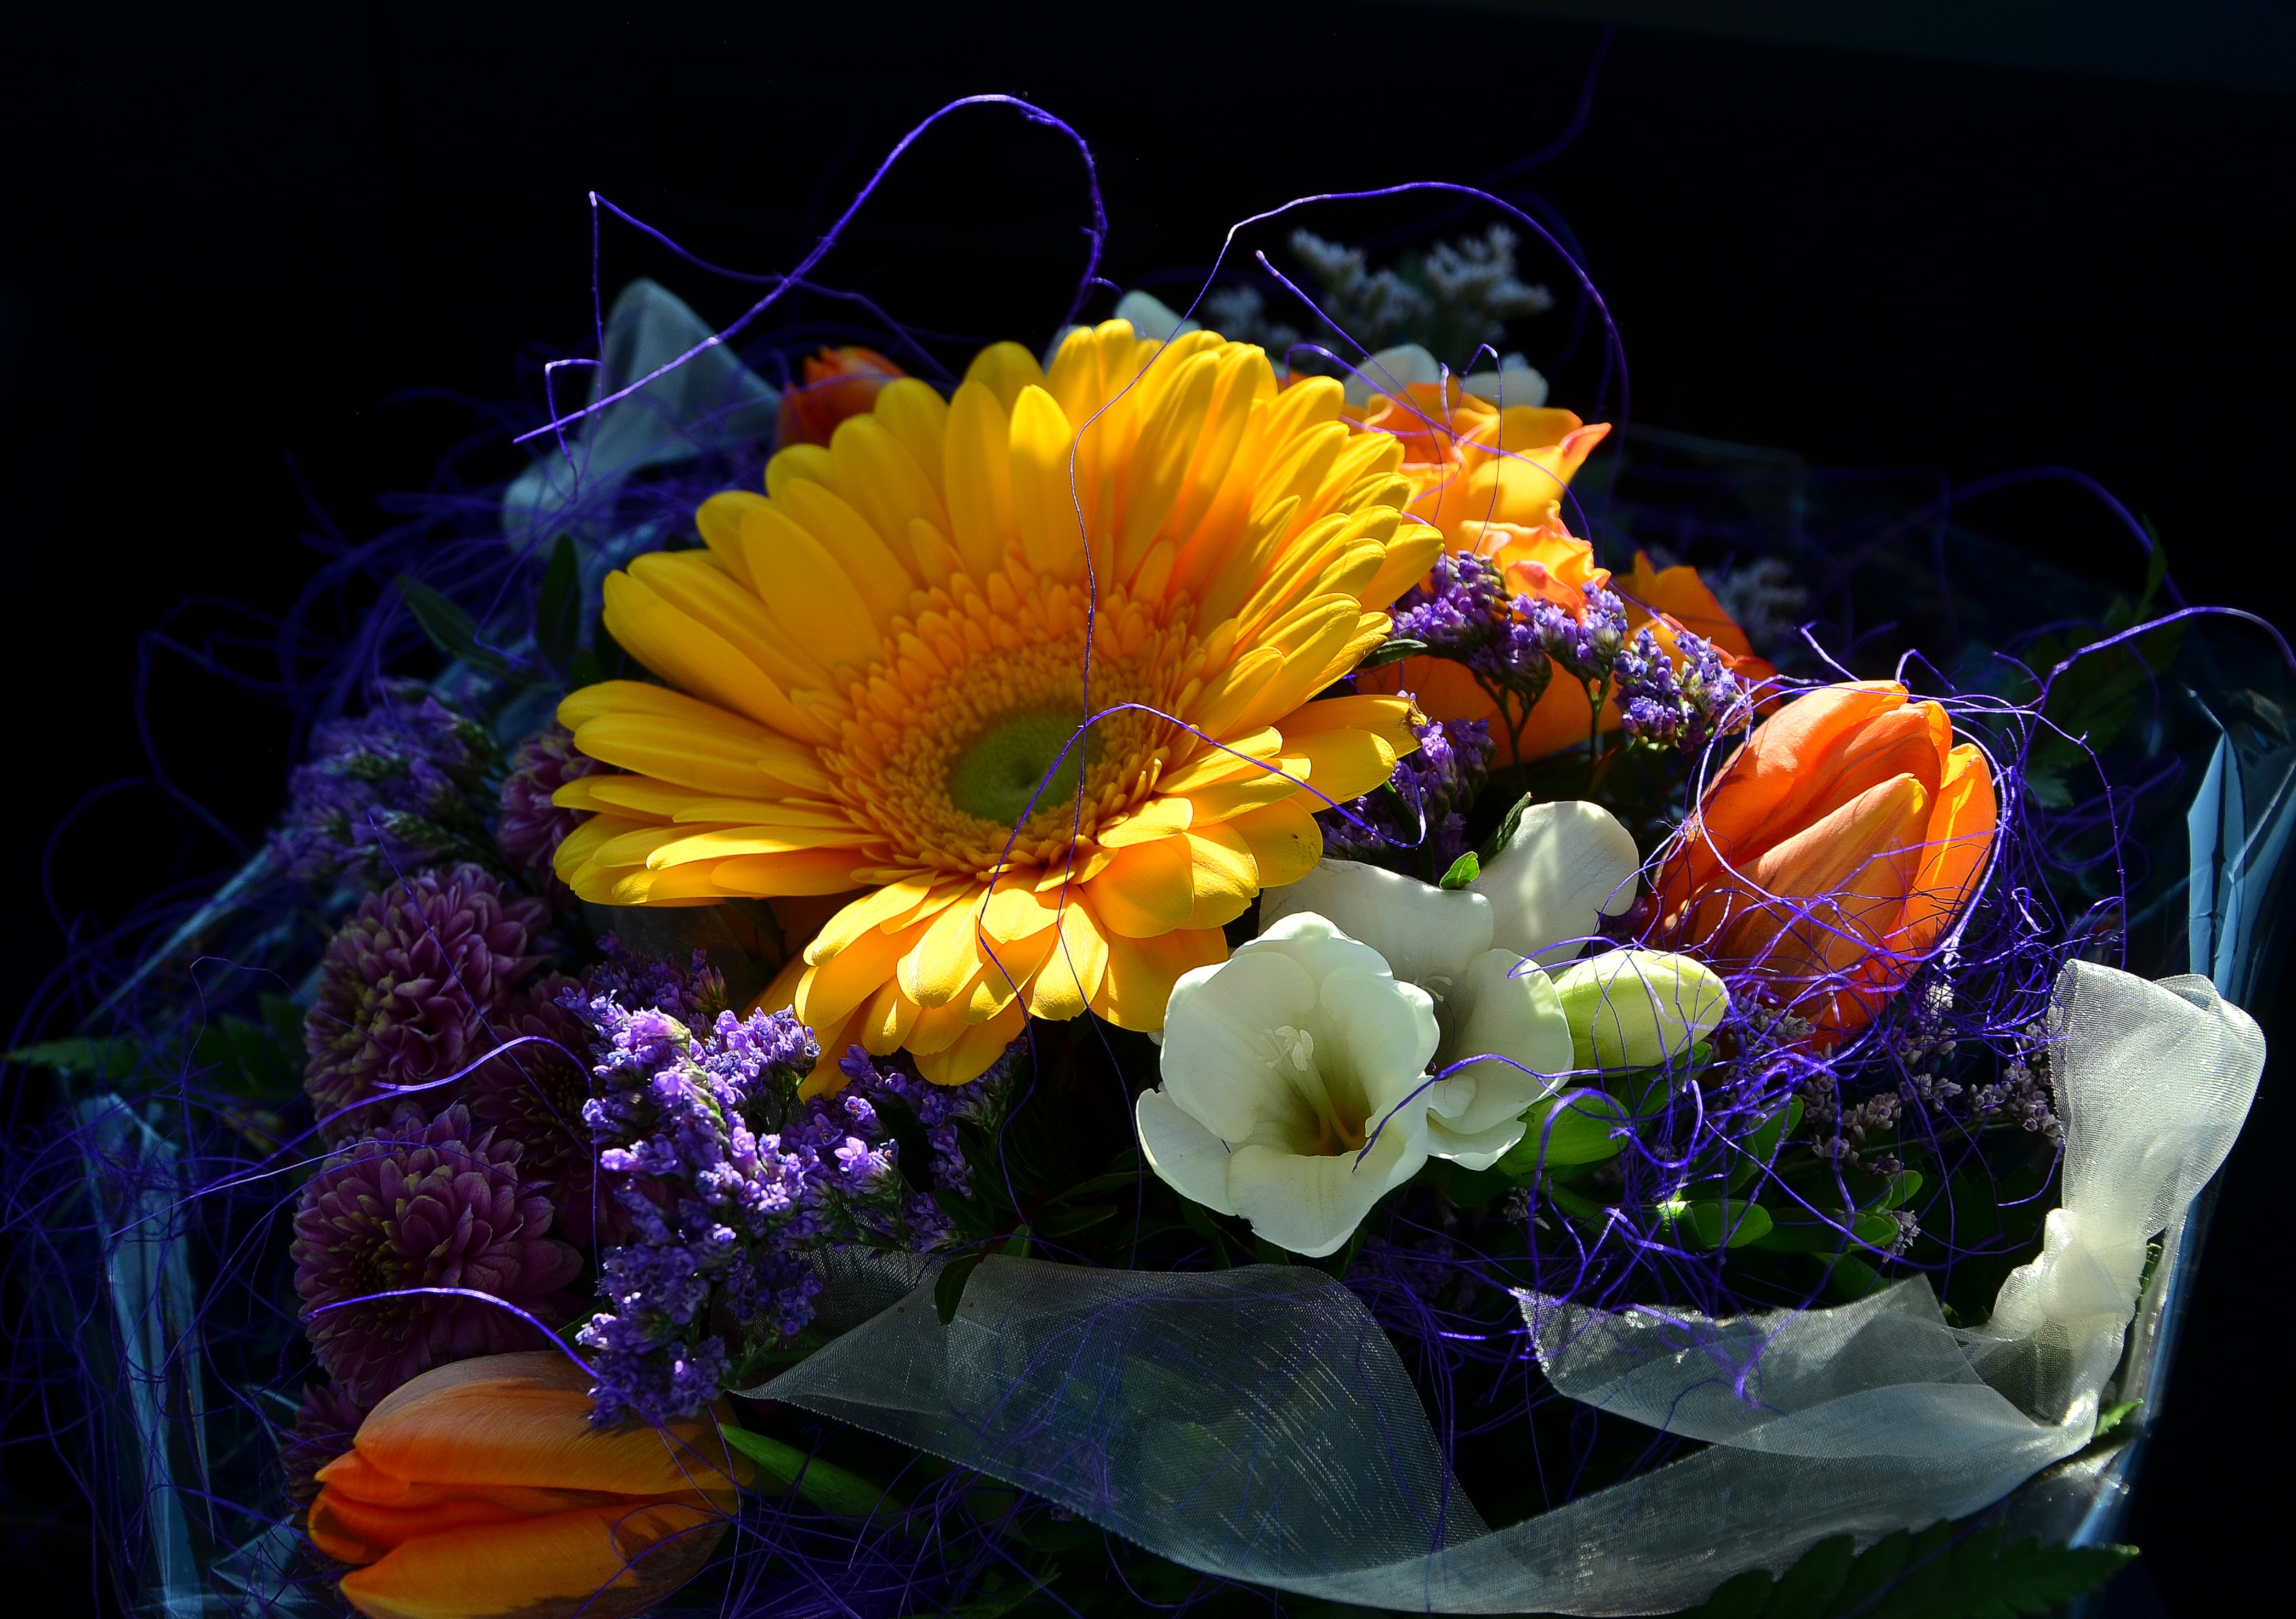
plant, flower, petal, celebration, bouquet, colorful, yellow, flora, still life, flowers, gerbera, birthday, floristry, birthday bouquet, macro photography, flowering plant, schnittblume, flower bouquet, floral design, land plant, flower arranging